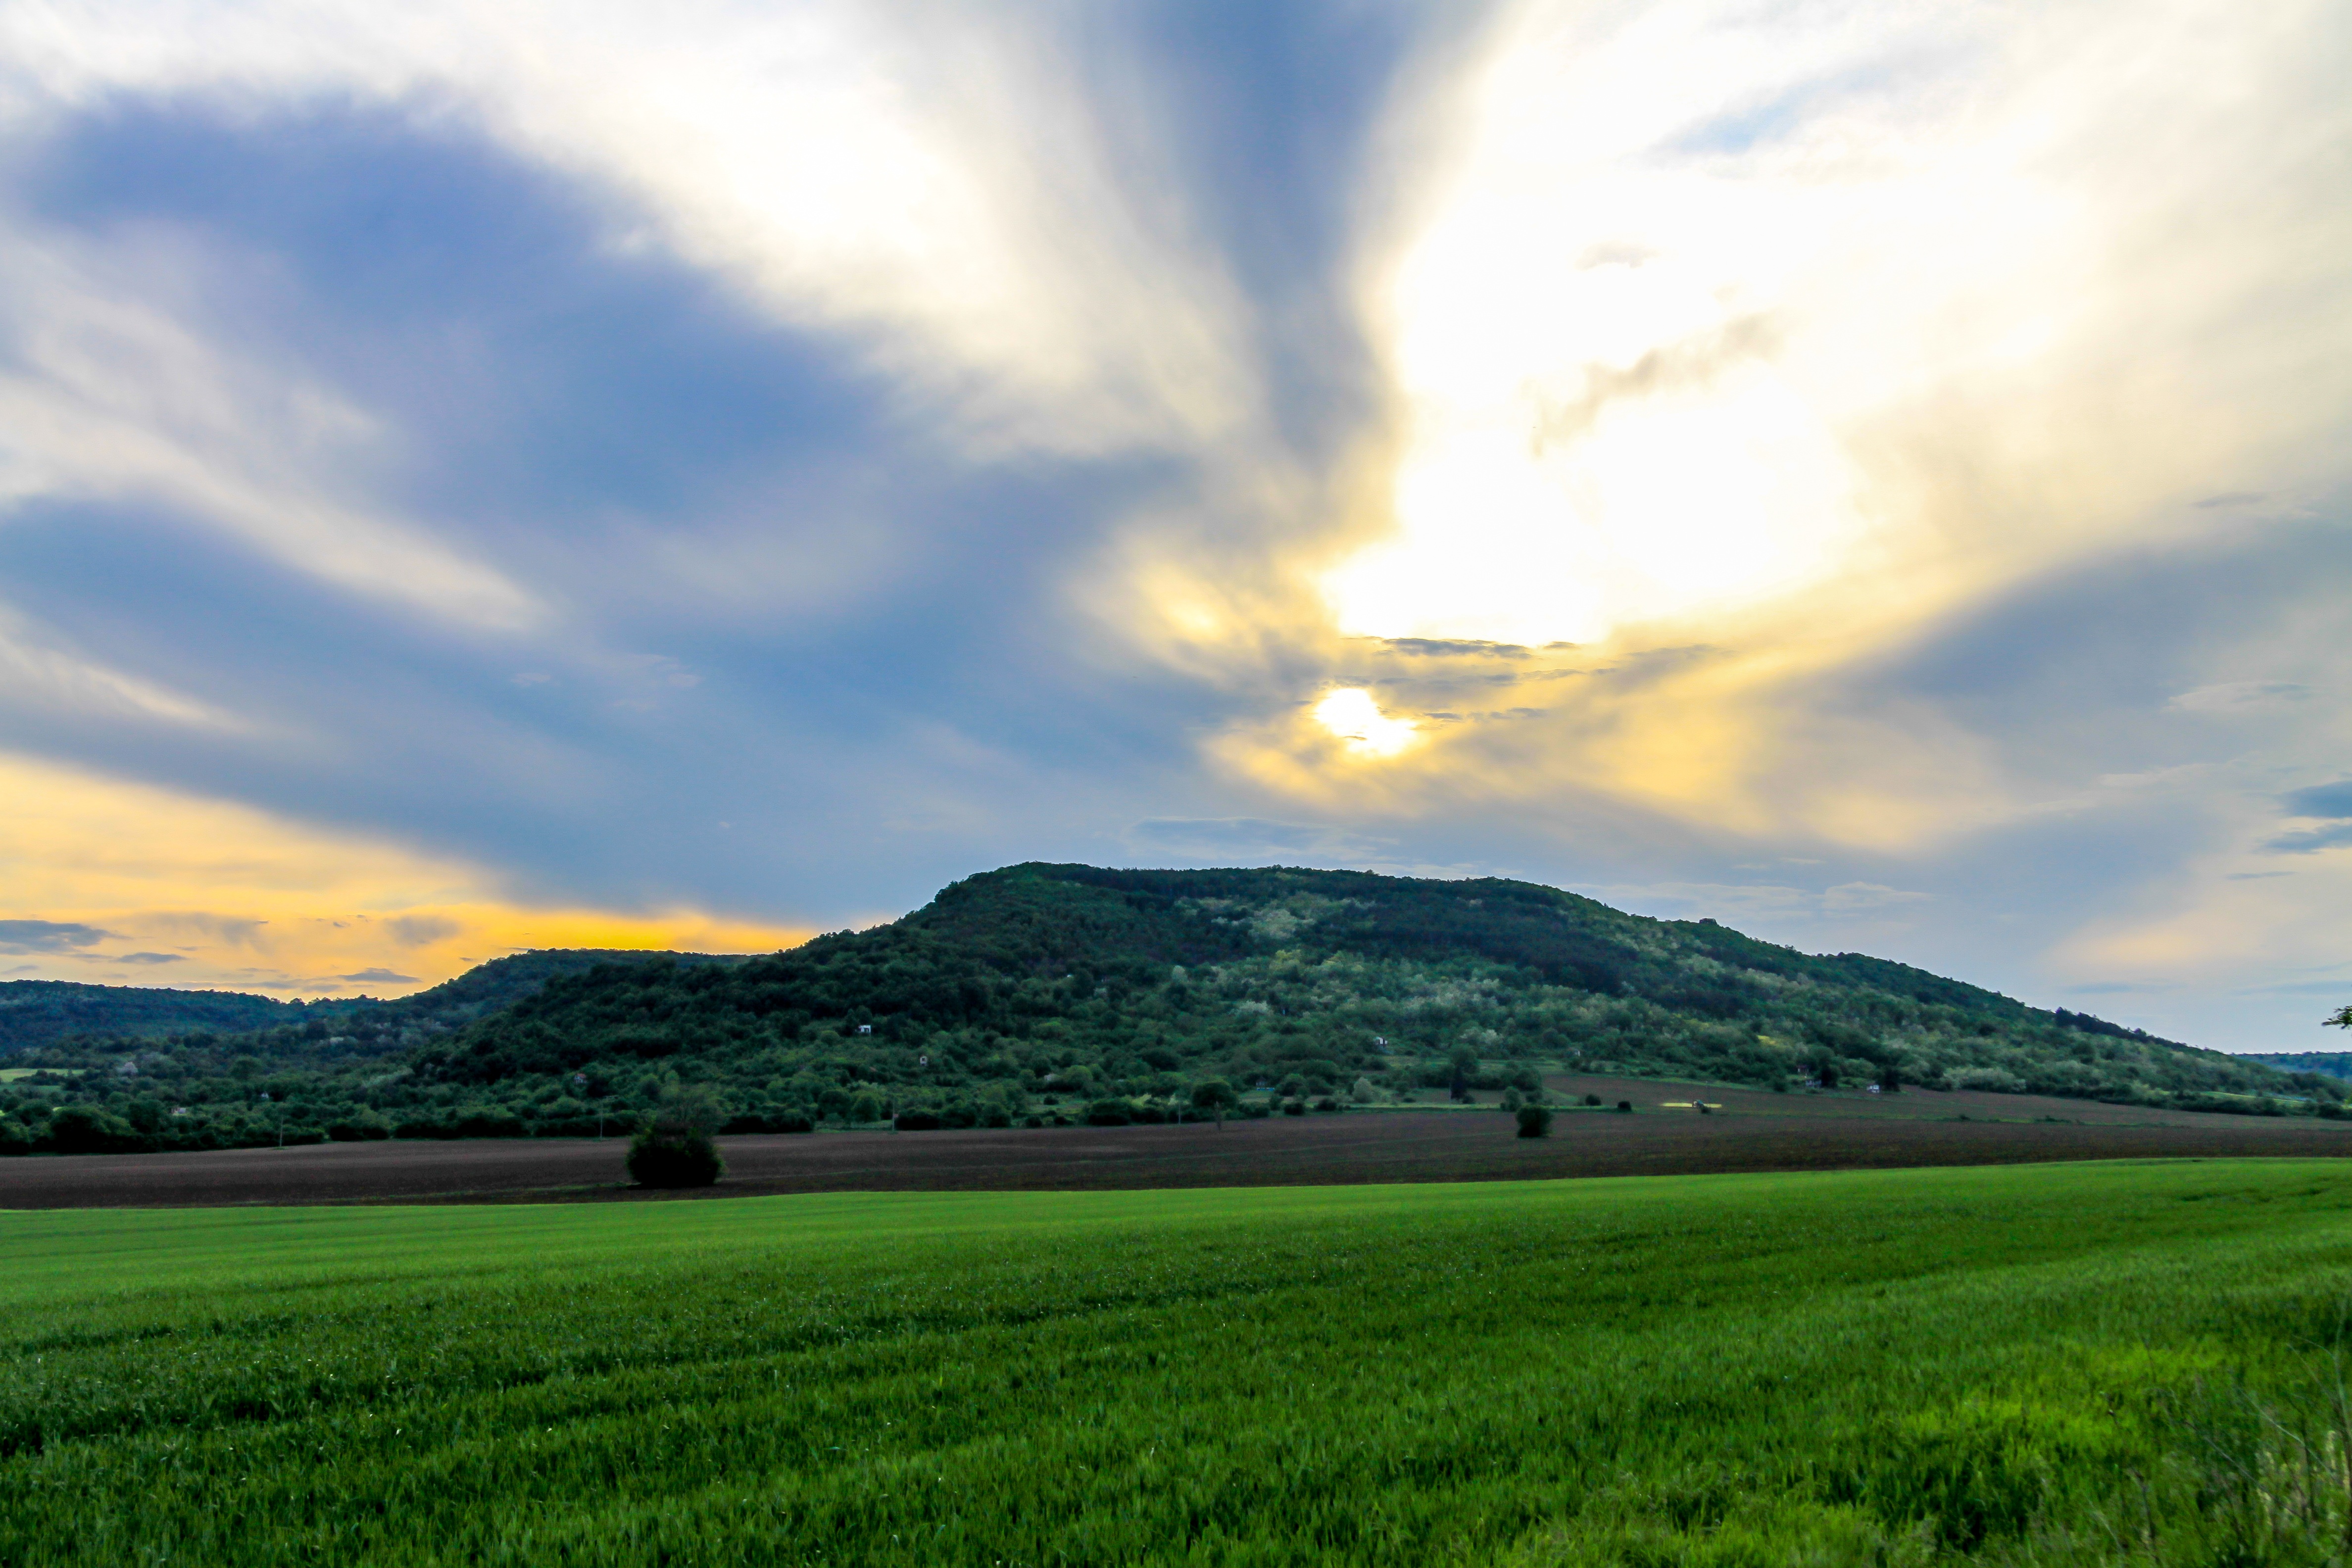
landscape, nature, grass, outdoor, horizon, mountain, light, cloud, sky, sun, sunrise, sunset, field, meadow, prairie, countryside, sunlight, morning, hill, dawn, travel, dusk, green, agriculture, plain, grassland, plateau, beautiful, bulgaria, rural area, paddy field, meteorological phenomenon, geographical feature, atmospheric phenomenon, grass family, mountainous landforms